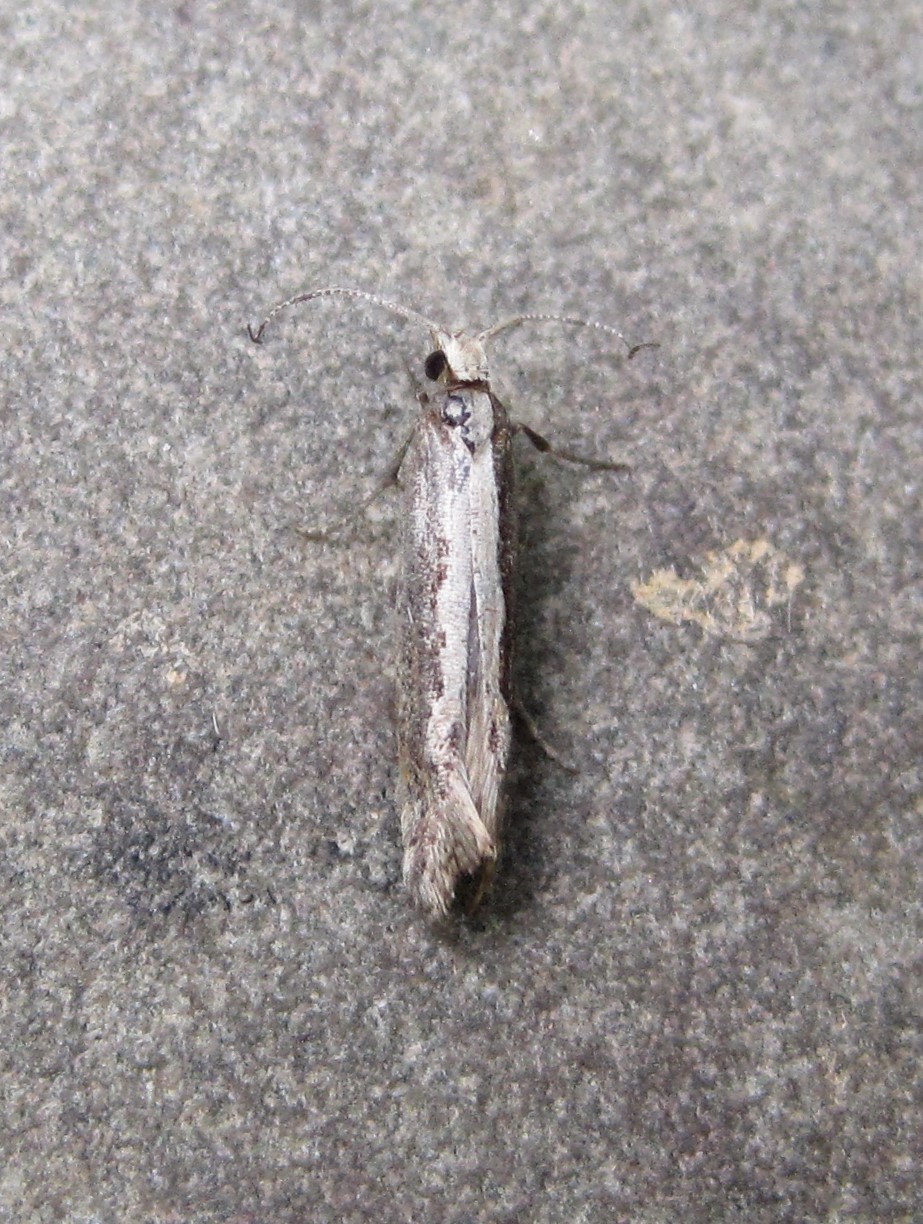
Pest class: diamondback_moth